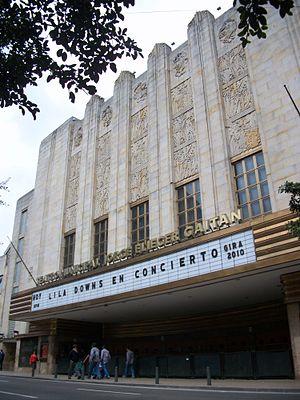
Le théâtre Jorge Eliécer Gaitán est une salle de théâtre située à Bogota en Colombie. Il a été fondé en 1940 sous le nom de Teatro Colombia avant de prendre son nom actuel en 1973.
Jorge Eliécer Gaitán est un homme politique colombien, issu de la classe moyenne et très populaire en son temps.